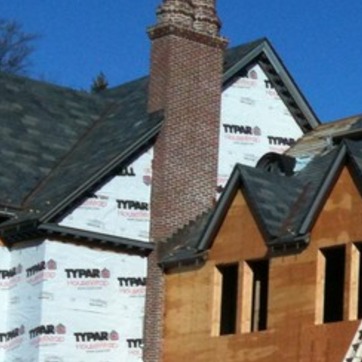
Material: brick